Pontevedra Museum

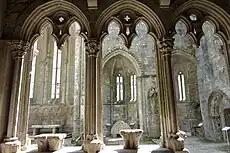
Ruins of St. Dominic's convent.

It is the oldest building in the museum. It occupies the remains of the convent of San Domingo, built in the 14th and 15th centuries and abandoned after the Spanish confiscation of Mendizábal in 1834. The convent only preserves the main chapel and the side chapels of the chevet.